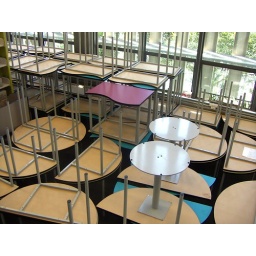
16 Feb 2010 - New desks in grey, green, red and blue are stacked up waiting for deployment....